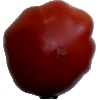
Label: Tomato Heart 1